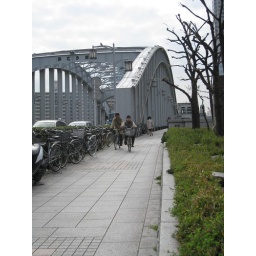
IMG_0587 Tsukiji fish market with bridge close by